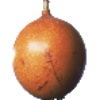
Label: granadilla